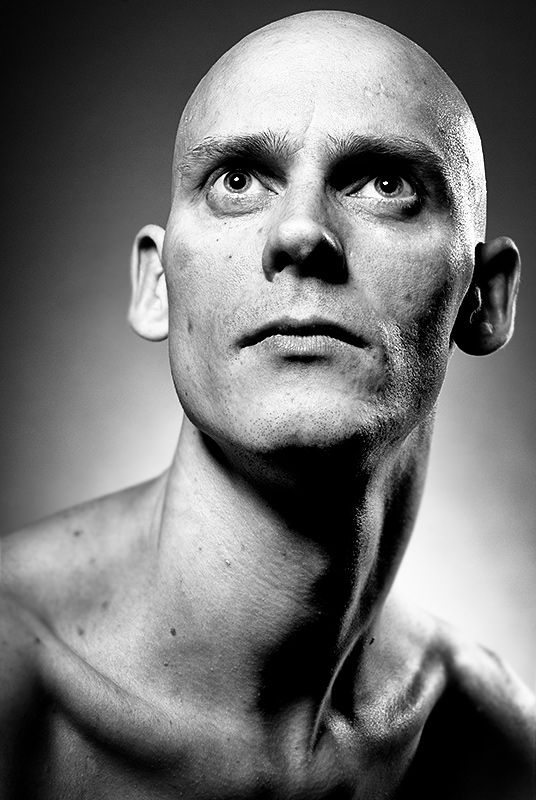
Portrait style: Real Portrait